Petrov Case

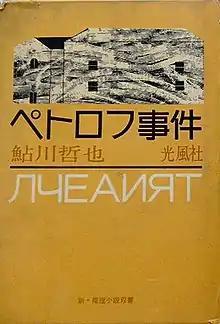
Japanese edition

The is a 1950 mystery fiction novel by a Japanese novelist, Tetsuya Ayukawa. It is Ayukawa’s debut novel, and is based on memories and experiences from Ayukawa’s childhood in Manchuria. The story was also the first in a long series of novels featuring the same protagonist, “Detective Onitsura”.